DFS Reiher

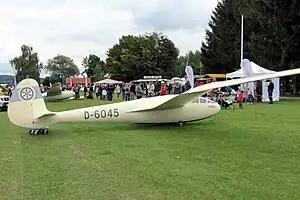
Reiher III reproduction, first flown 2009

The DFS Reiher (in English "Heron") was a single seat competition glider designed in Germany by Hans Jacobs and first flown in 1937. The type won the last two German Rhön gliding championships before the start of World War II. Six were factory produced.